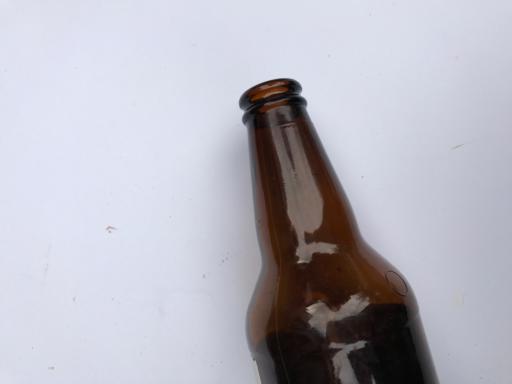
Label: glass